Helzel

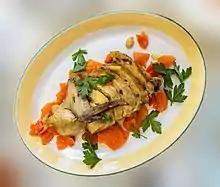

Helzel (from ) or gefilte helzel is an Ashkenazi Jewish dish. It is a sort of sausage made from poultry neck skin stuffed with flour, semolina, bread crumbs or matzo meal (when cooked on Passover), schmaltz, and fried onions and sewn up with a thread.